Williamstown, Victoria

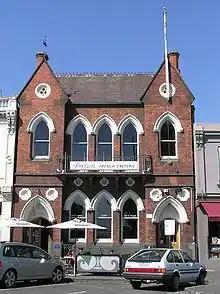
Former Missions to Seamen building in Nelson Place

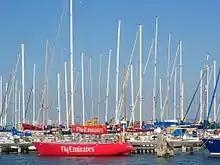
Royal Yacht Club of Victoria

Representative of Williamstown's maritime history, large scale maritime industry dominates Williamstown's piers precinct and a maritime theme characterises the Nelson Place tourism precinct.